John Cargyll Shaw

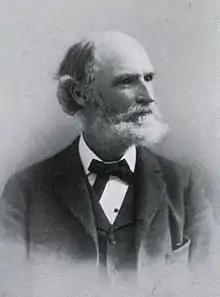
John Cargyll Shaw

John Cargyll Shaw (September 25, 1845, in St. Ann's Bay – January 23, 1900, in Brooklyn) was an American psychiatrist and neurologist.